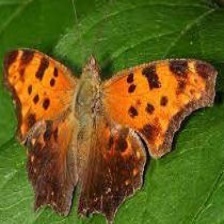
Species: EASTERN COMA
Butterfly family (ImageNet category): admiral